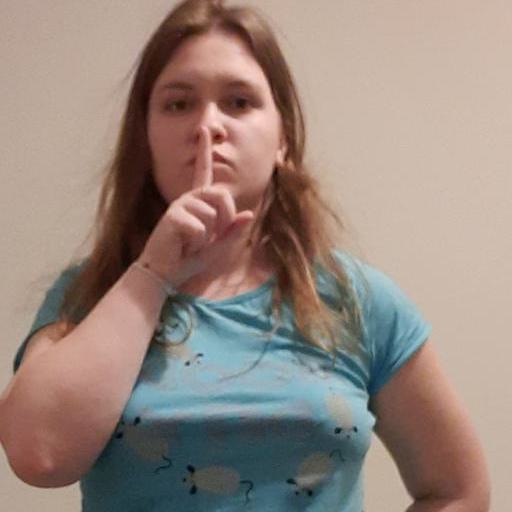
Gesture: mute